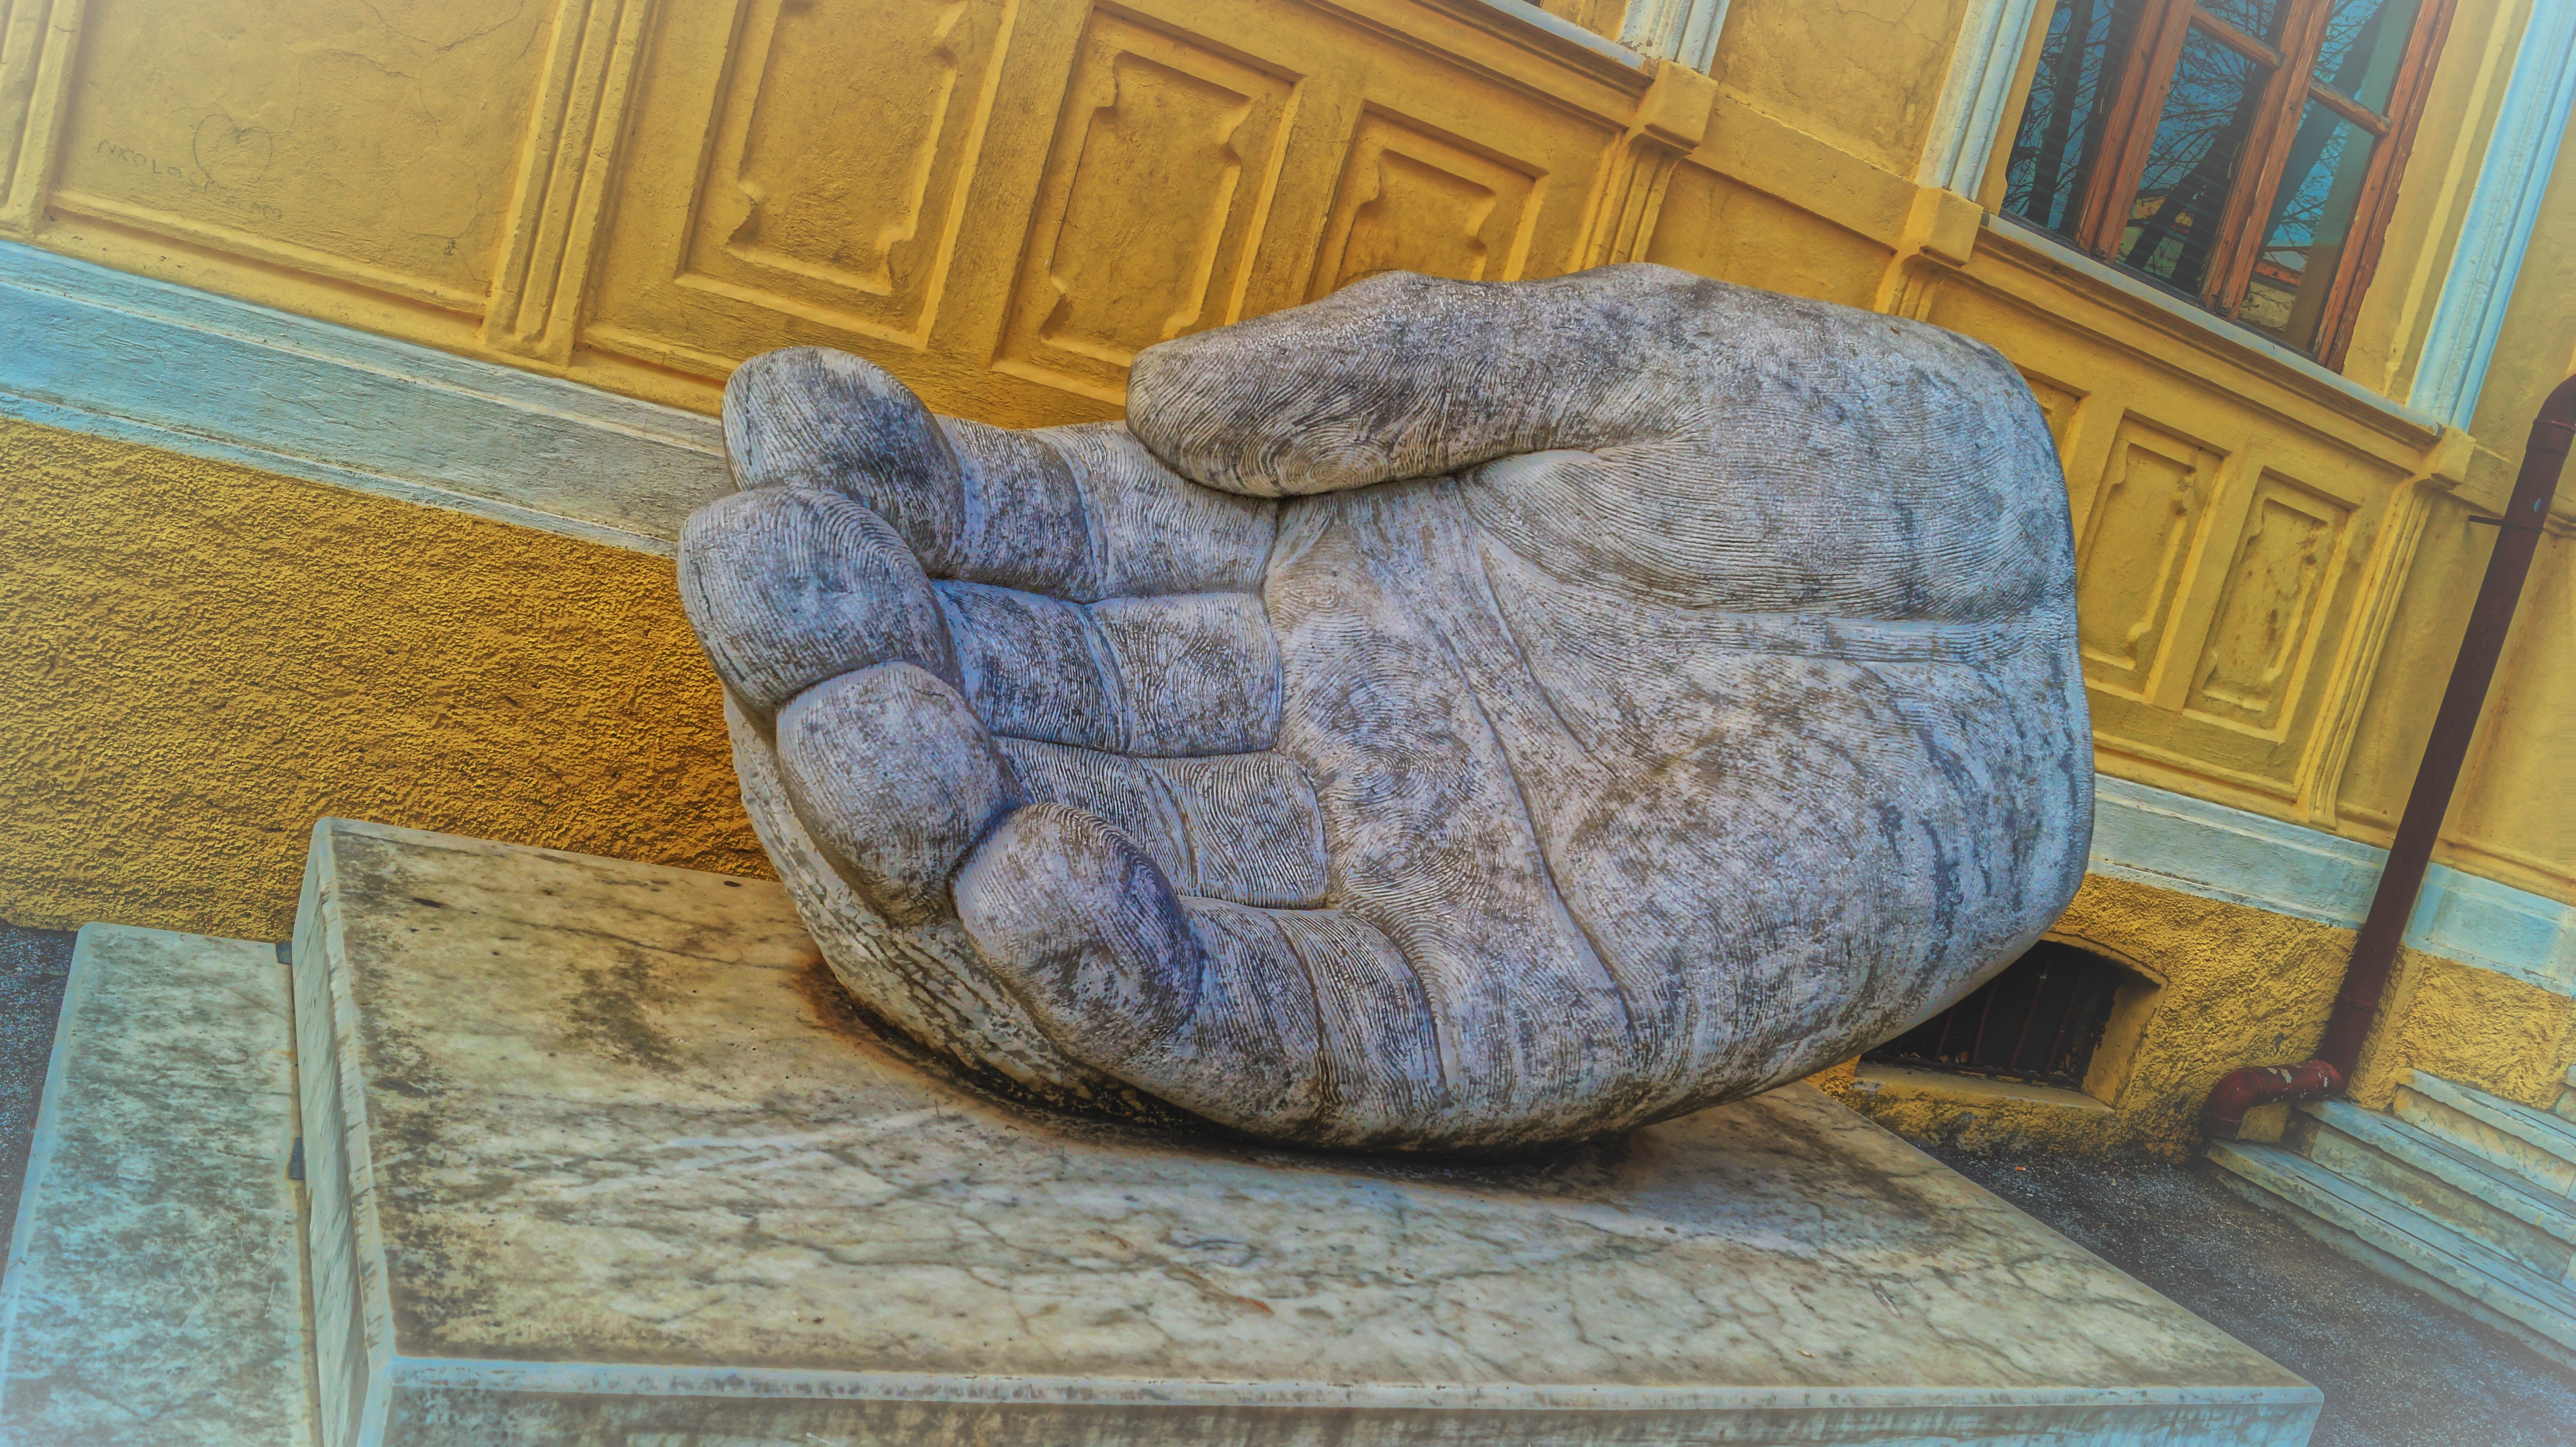
hand, rock, wood, monument, statue, ceramic, charity, blue, furniture, painting, help, sculpture, art, faith, marble, solidarity, carving, opening, flooring, stone carving, nonviolence, ancient history, carrara, manoaperta, pietas